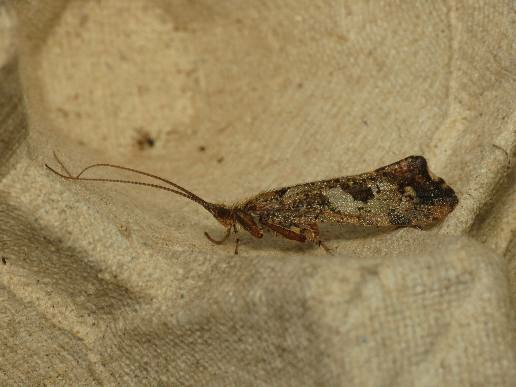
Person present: No